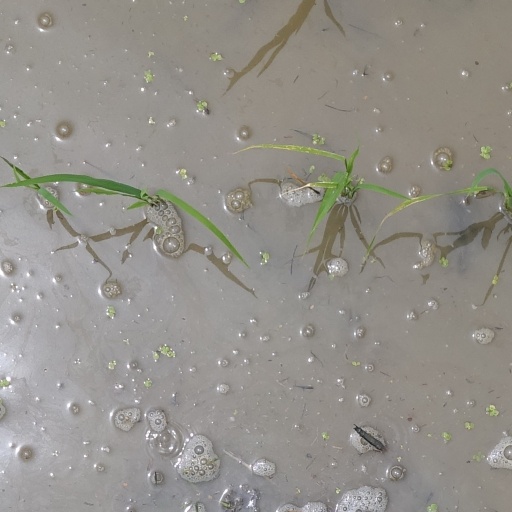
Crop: rice